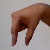
The image shows a hand gesture representing the letter 'Q' in Indian Sign Language.